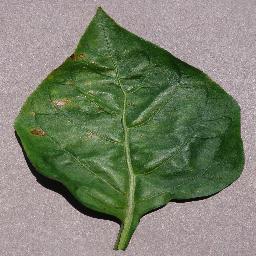
Label: Pepper,_bell___Bacterial_spot